Dialectical behavior therapy

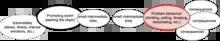
Chain analysis— from a prompting event to the problem behavior and consequences

Chain analysis is a form of functional analysis of behavior but with increased focus on sequential events that form the behavior chain. It has strong roots in behavioral psychology in particular applied behavior analysis concept of chaining. A growing body of research supports the use of behavior chain analysis with multiple populations.